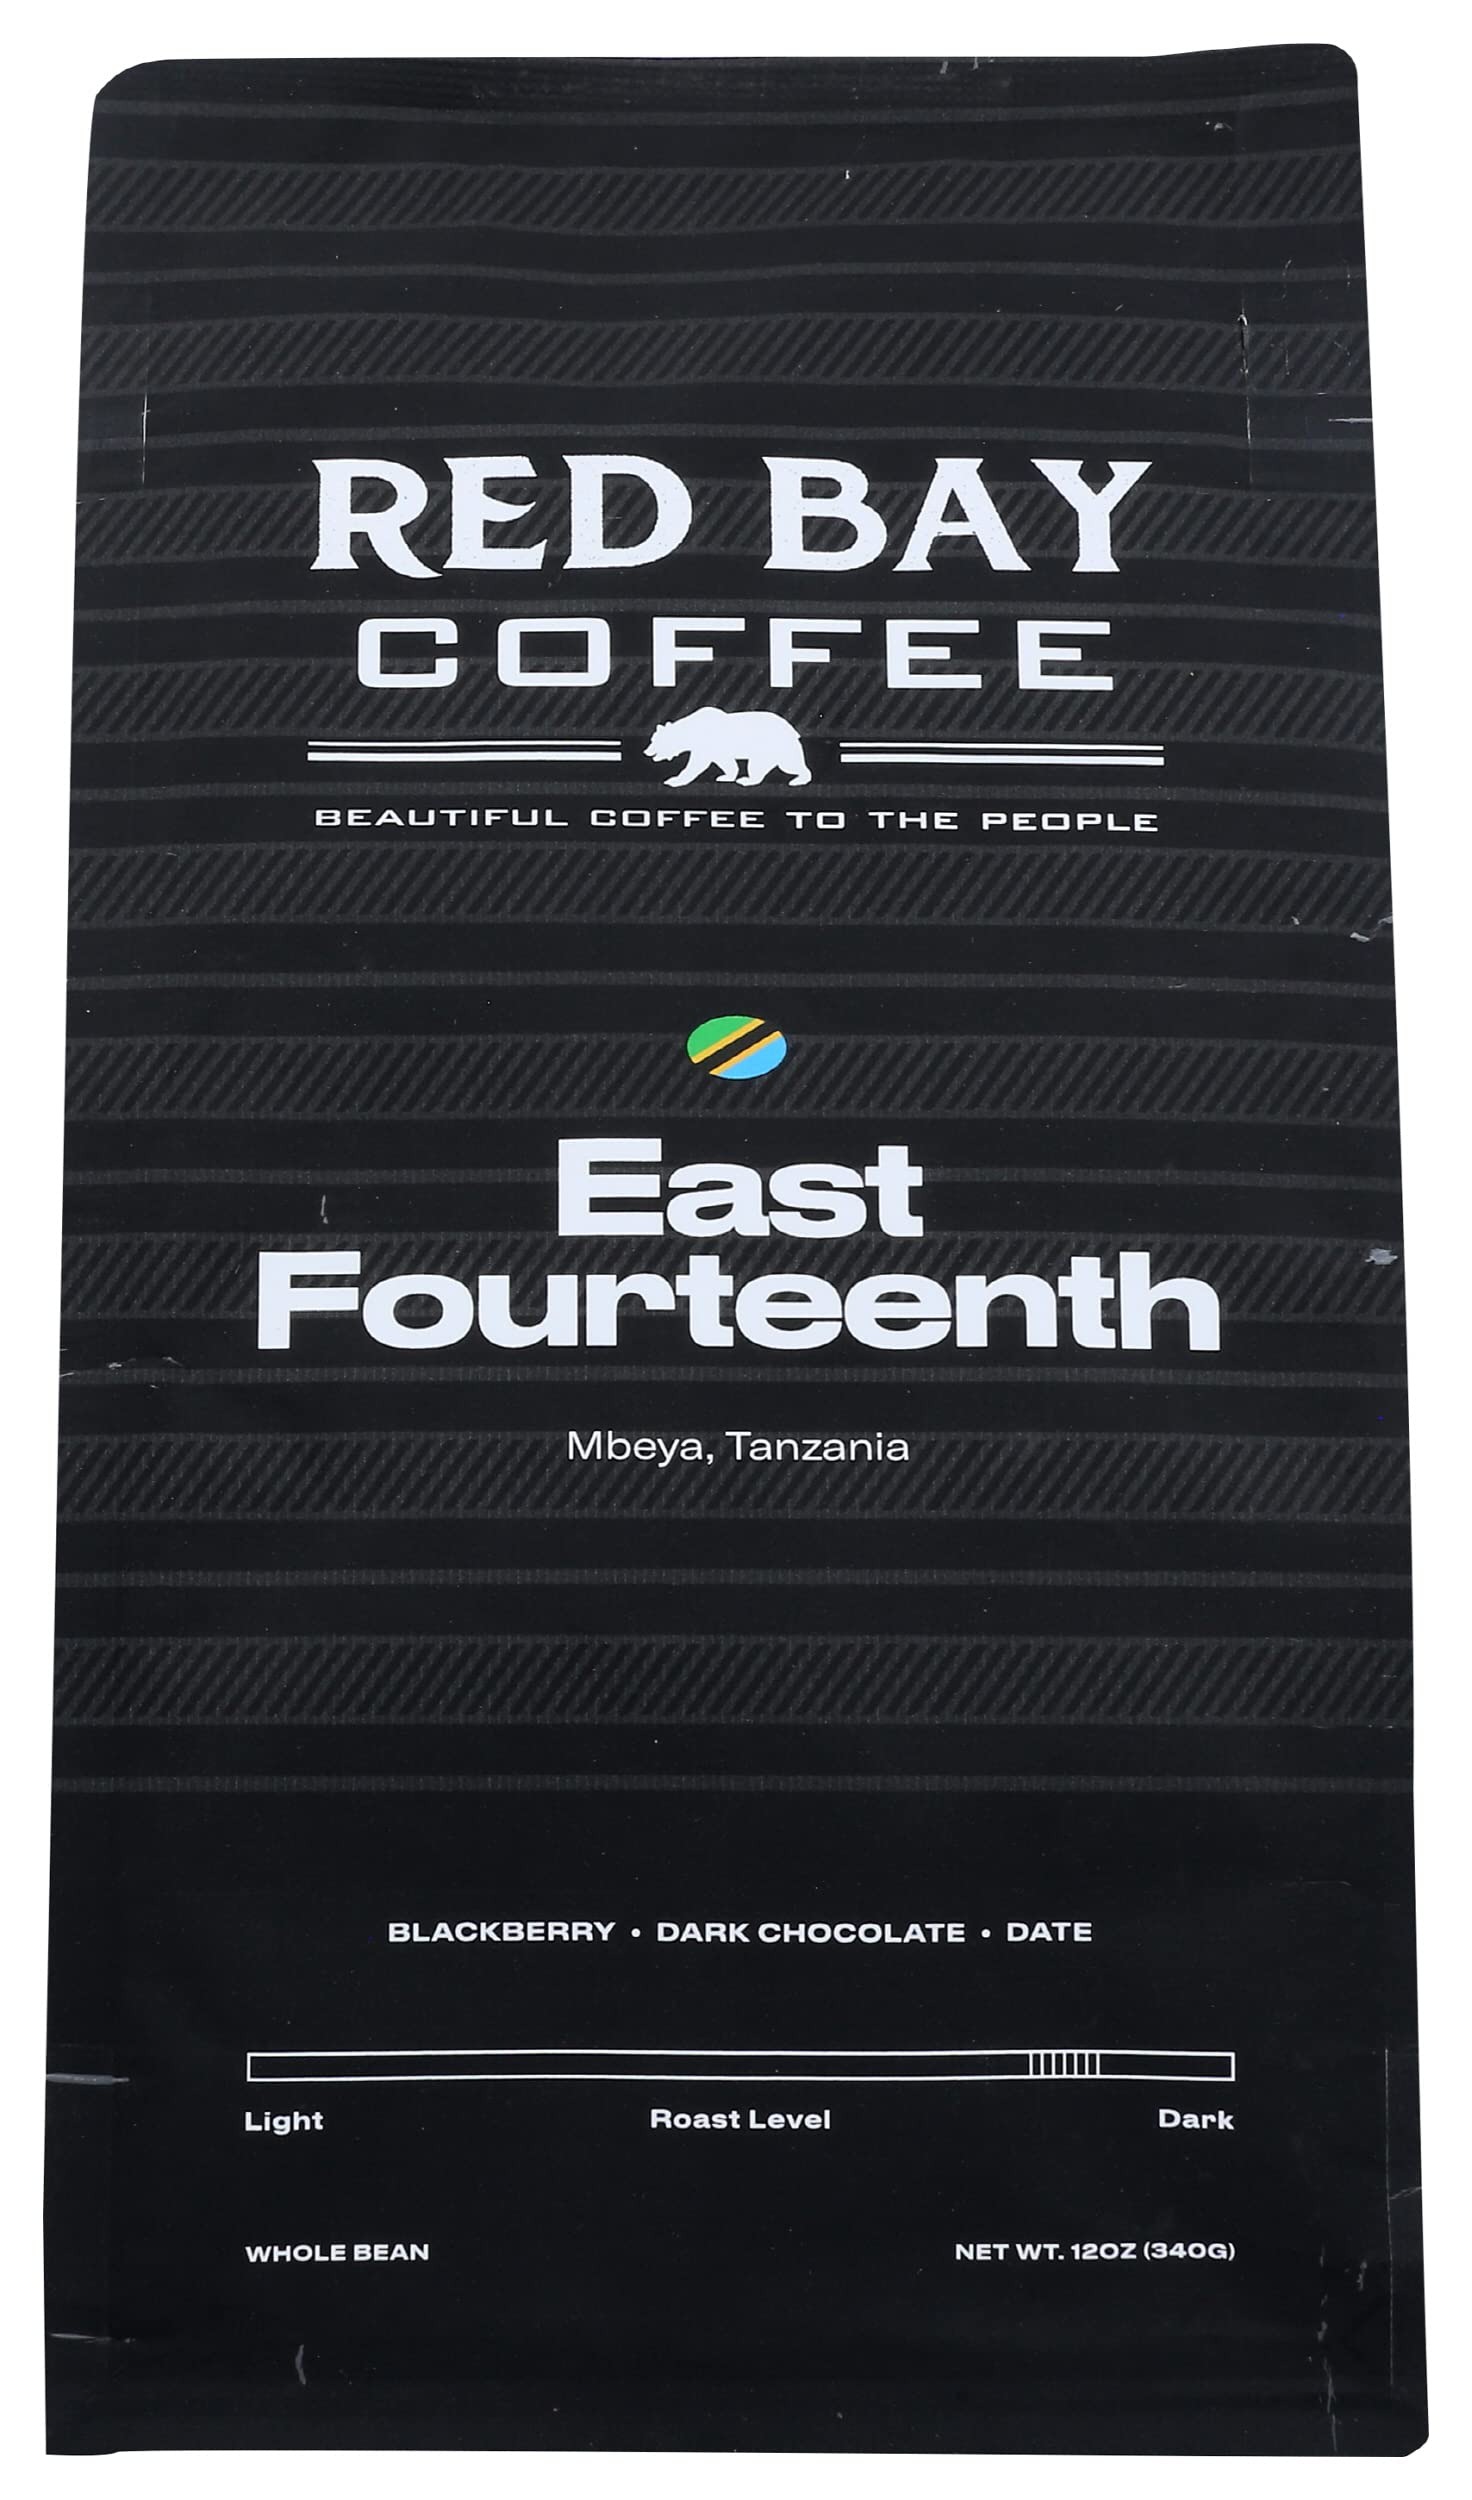
Item Name: RED BAY COFFEE East Fourteenth Coffee, 12 OZ
Bullet Point 1: No hydrogenated fats or high fructose corn syrup allowed
Bullet Point 2: Organic, local, global and fair trade options available
Product Description: Coffee
Value: 12.0
Unit: Ounce

Price: 14.99